Maleagant

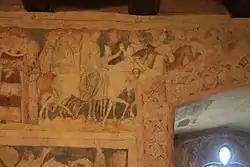
Maleagant's abduction of Guinevere depicted in a 14th-century fresco in Siedlęcin Tower

Roger Sherman Loomis regarded the form Maleagant or Meleagans as directly derivative of the Brythonic Melwas, calling it "a divine title probably meaning Prince Youth" and listing a number of later variants such as "Melians de Danemarche". The earliest known account of the popular Arthurian motif of an abduction of Guinevere appears in the early 12th-century Latin "Life of Gildas" by Caradoc of Llancarfan. In that text, Melwas, king of the "Summer Country" ("aestiua regione"; a direct translation of the Old Welsh "Gwlad yr Haf", according to Loomis a name for the Celtic Otherworld), carries Guinevere ("Gwenhwyfar") off to his stronghold, a "fortification of reed-beds and river and marsh", where she is kept and raped. After a year of searching, King Arthur locates her and prepares to storm the castle, but meanwhile Saint Gildas negotiates her safe return. An early 12th-century monumental carving on the archivolt of Modena Cathedral in Italy shows an apparently related scene where Arthur and his warriors besiege a castle where a character identified as 'Mardoc' sits with 'Winlogee', presumably Guinevere.